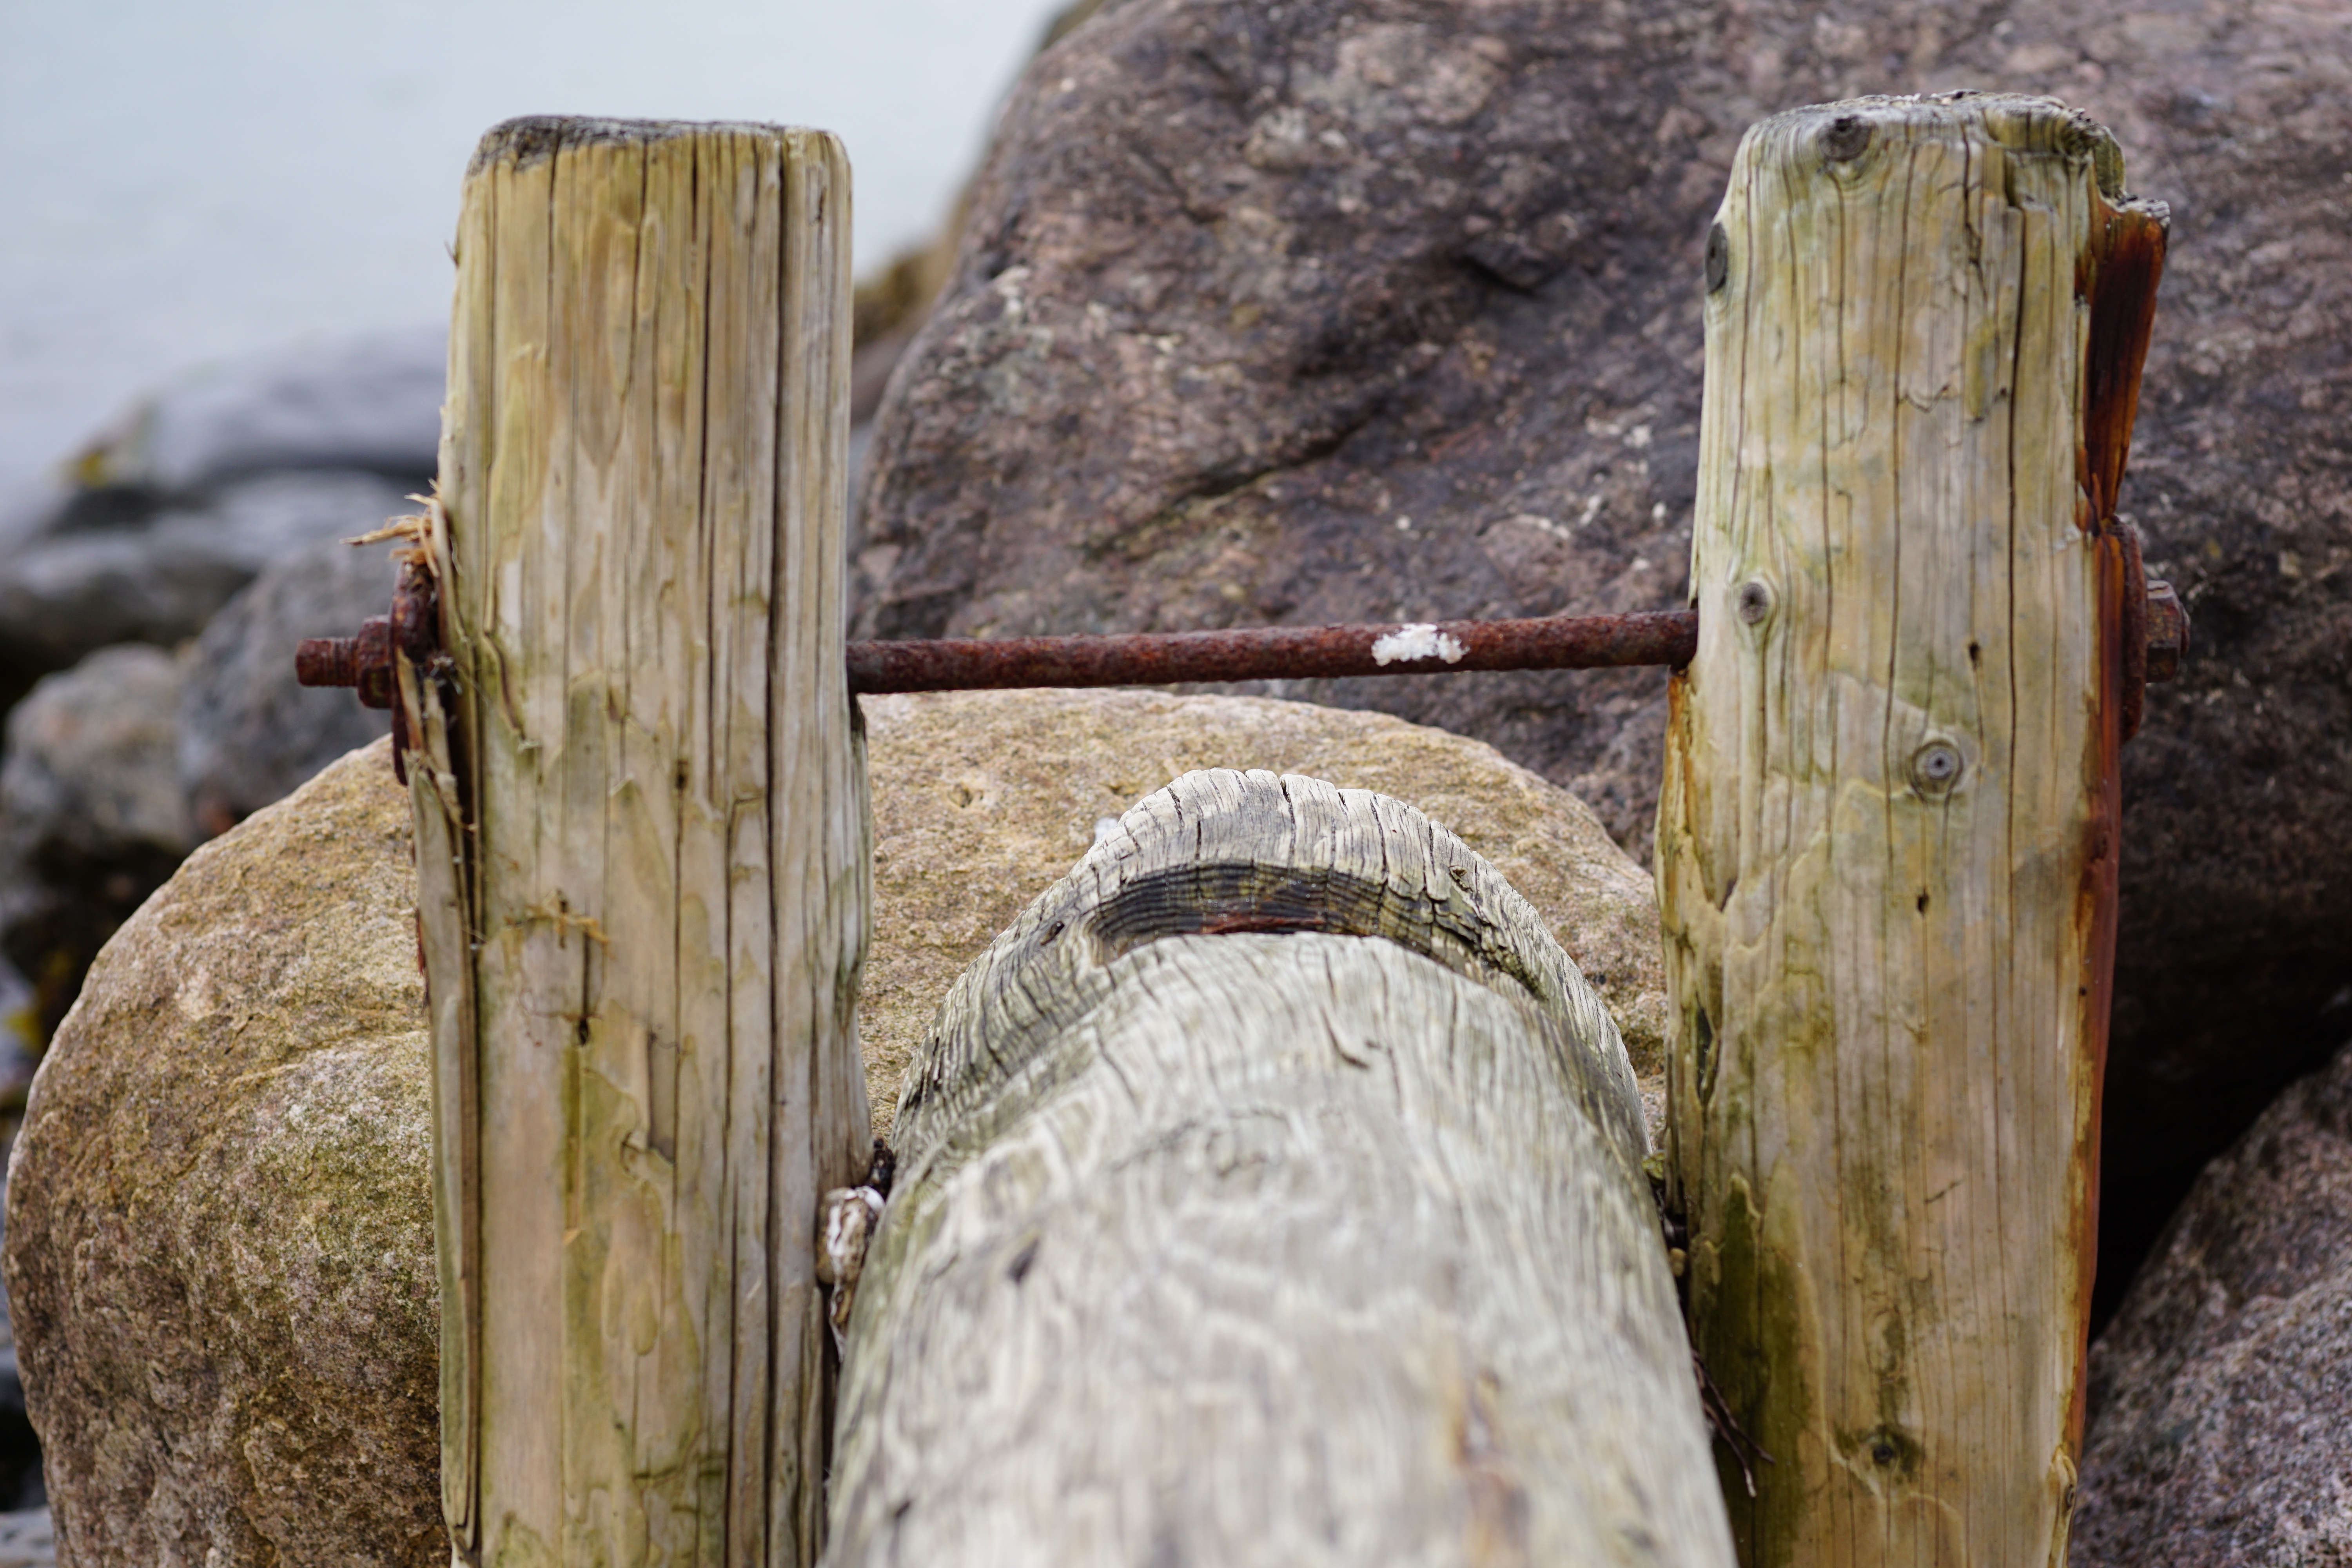
tree, nature, rock, wood, trunk, carving, tree stump, ancient history